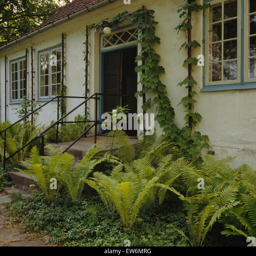
ferns growing beside a country house